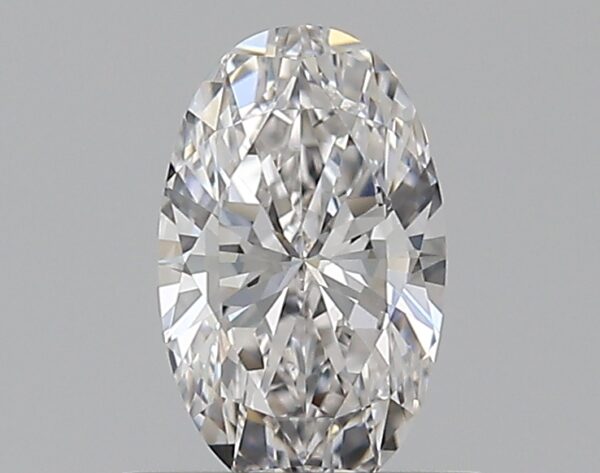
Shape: oval
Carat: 0.5
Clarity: VS1
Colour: F
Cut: EX
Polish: EX
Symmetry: VG
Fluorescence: N
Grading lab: GIA
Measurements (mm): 6.92 x 4.22 x 2.54